Nude recreation

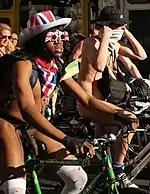
WNBR riders in London (2012)

World Naked Bike Rides (WNBRs) are annual clothing-optional bike rides in which each city's participants plan, meet and ride en masse on human-powered transport to "deliver a vision of a cleaner, safer, body-positive world" by attracting attention to a healthy alternative for vehicles that depend on fossil fuels; the naked body is used as a symbol for the vulnerability of humans to pollution, and of cyclists to the traffic in cities. WNBRs have taken place all over the world since 2004 involving thousands of people. These take place in mostly western cities, where cyclists ride either partially or totally nude in a light-hearted attempt to draw attention to the danger of depending on fossil fuels.